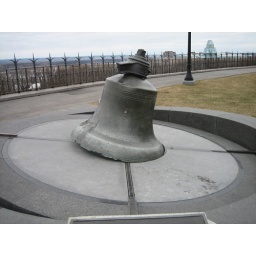
This bell was taken from the ruins of the clock tower destroyed by fire February 3, 1916